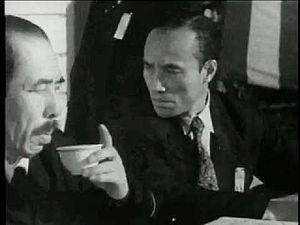
Osamu Takizawa, né le 13 novembre 1906 dans le quartier Ushigome de l'arrondissement de Shinjuku à Tokyo et mort le 22 juin 2000, est un acteur japonais.